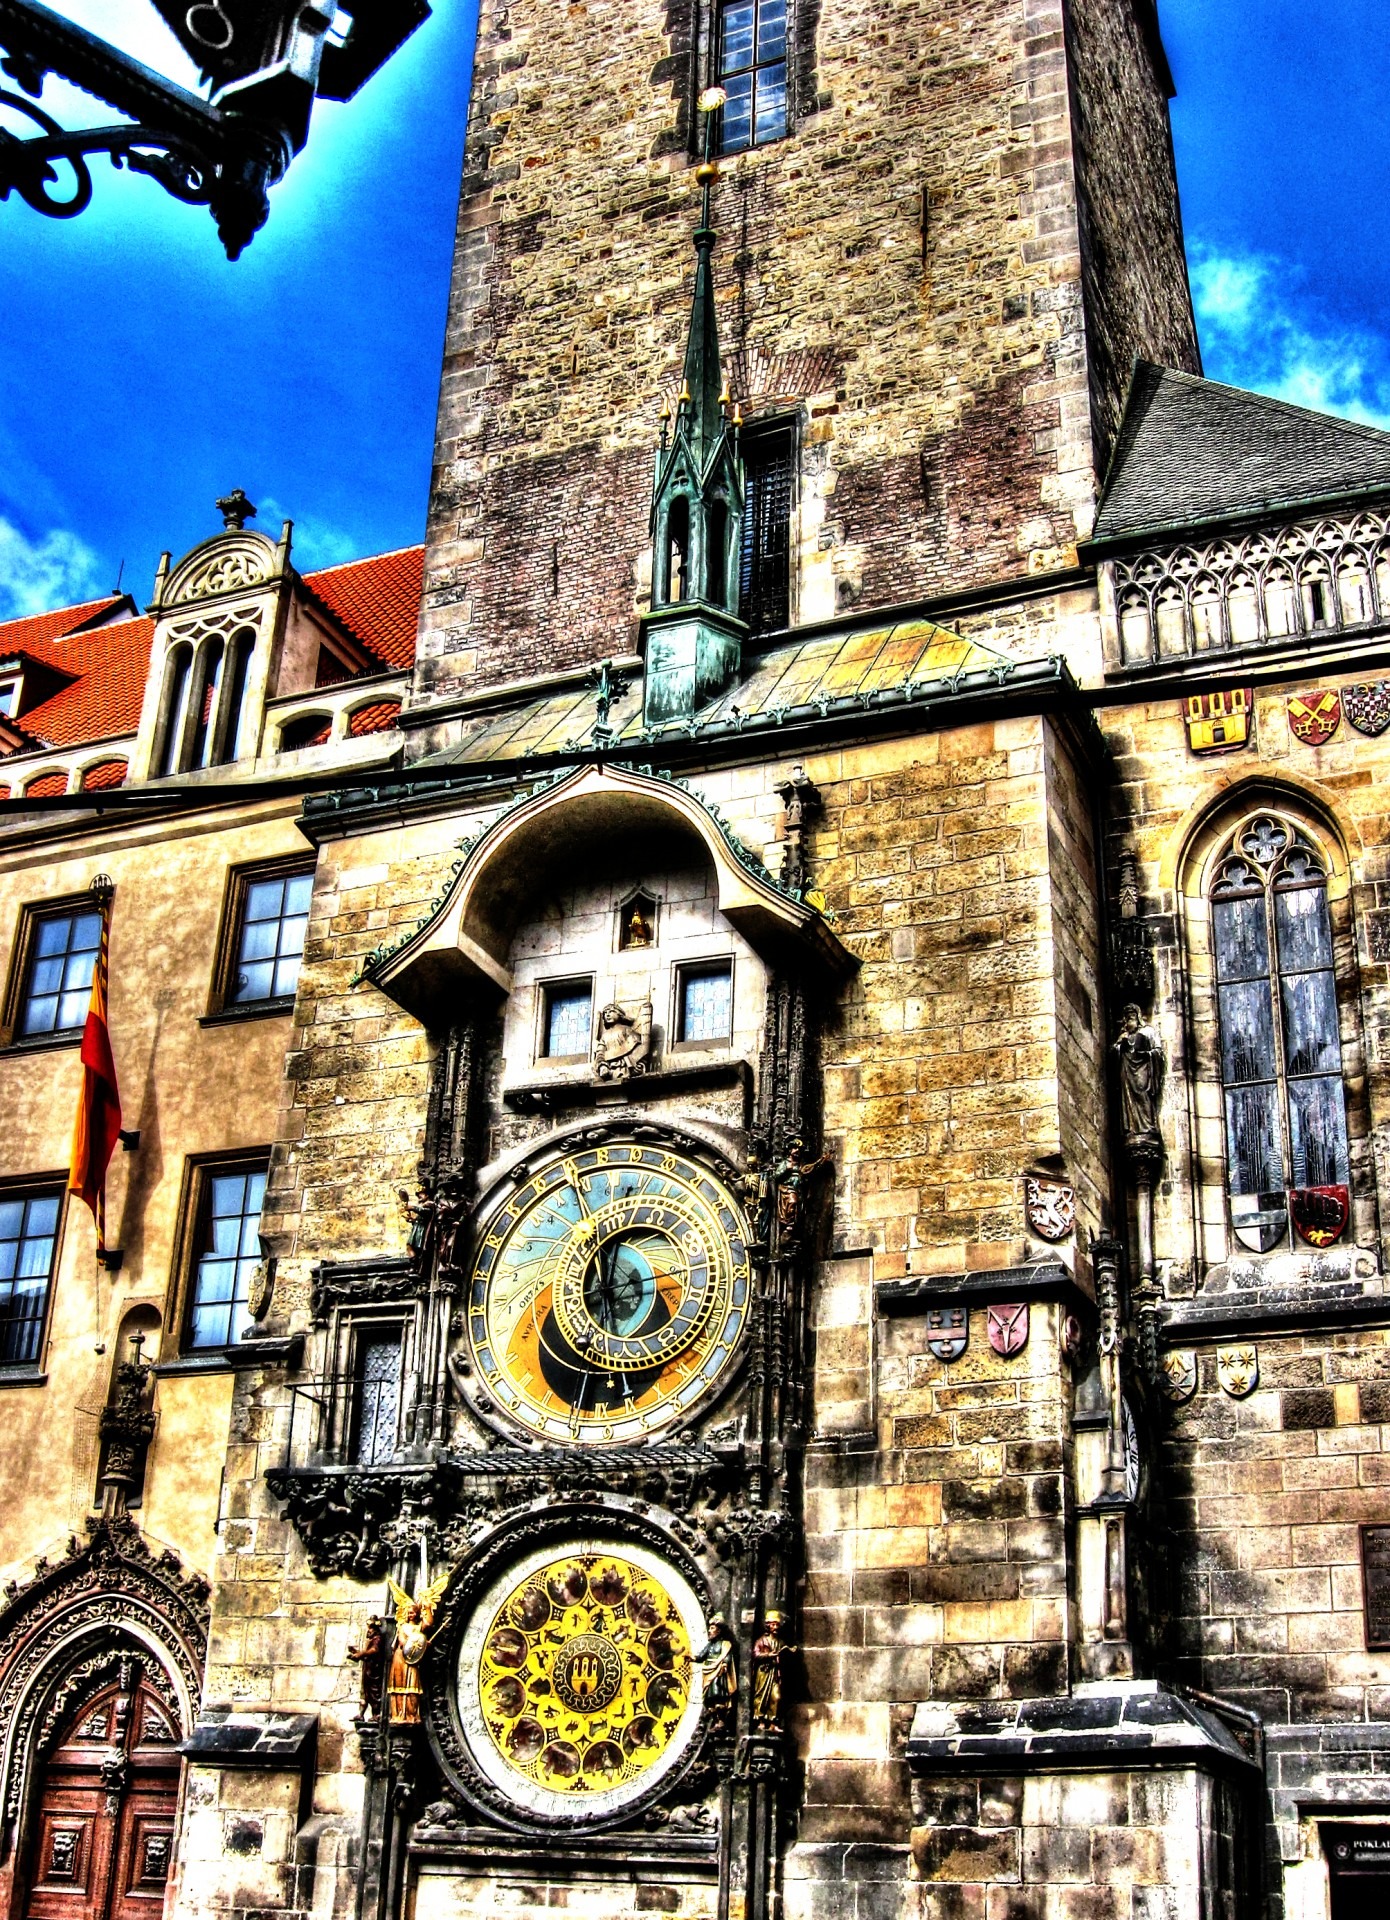
architecture, structure, window, town, clock, building, old, city, cityscape, travel, landmark, facade, church, cathedral, prague, historic, tourism, place of worship, clock tower, art, design, middle ages, metropolis, aged, architecture design, astronomical clock, urban area